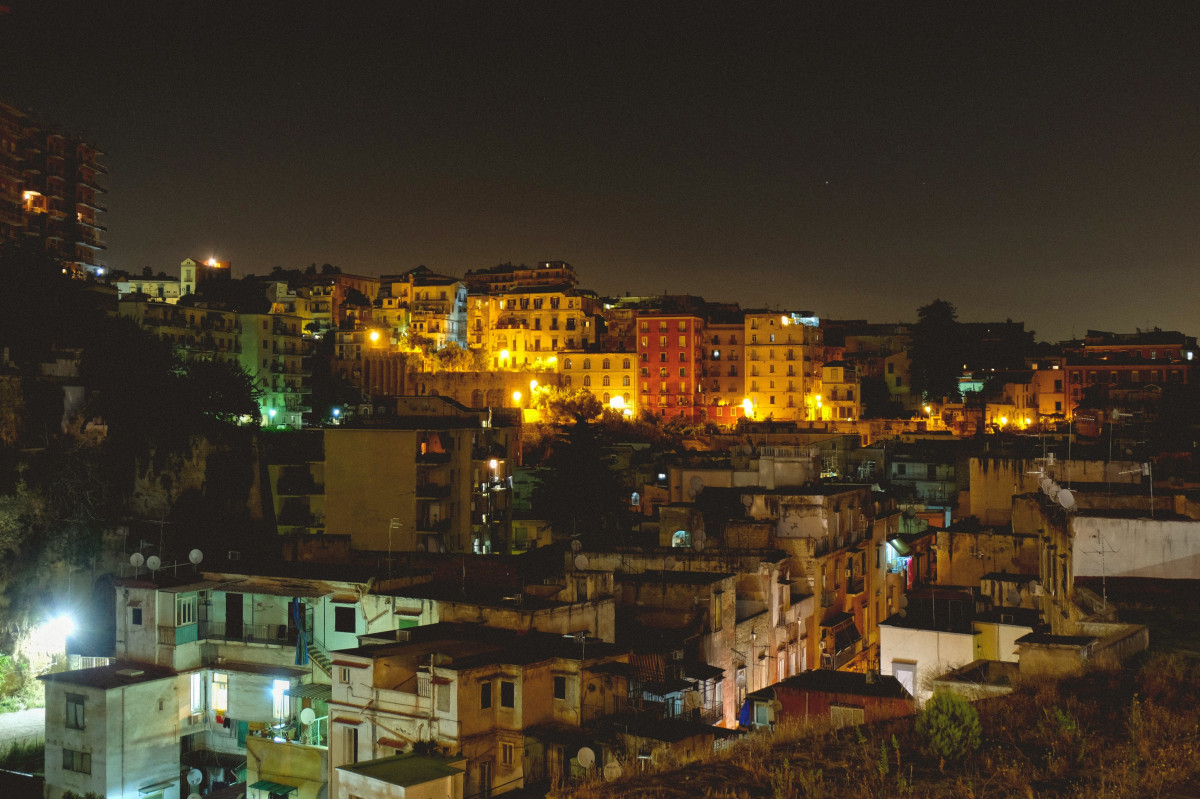
Tags: night, town, building, city, cityscape, panorama, downtown, dusk, evening, metropolis, urban area, residential area